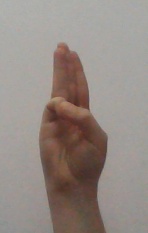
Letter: thaa